American Eclipse (horse)

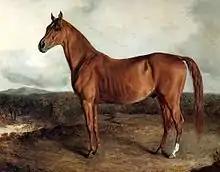
American Eclipse, by Edward Troye

American Eclipse (1814–1847) was an undefeated American Thoroughbred racehorse, who raced when three- to four-mile heats were common.